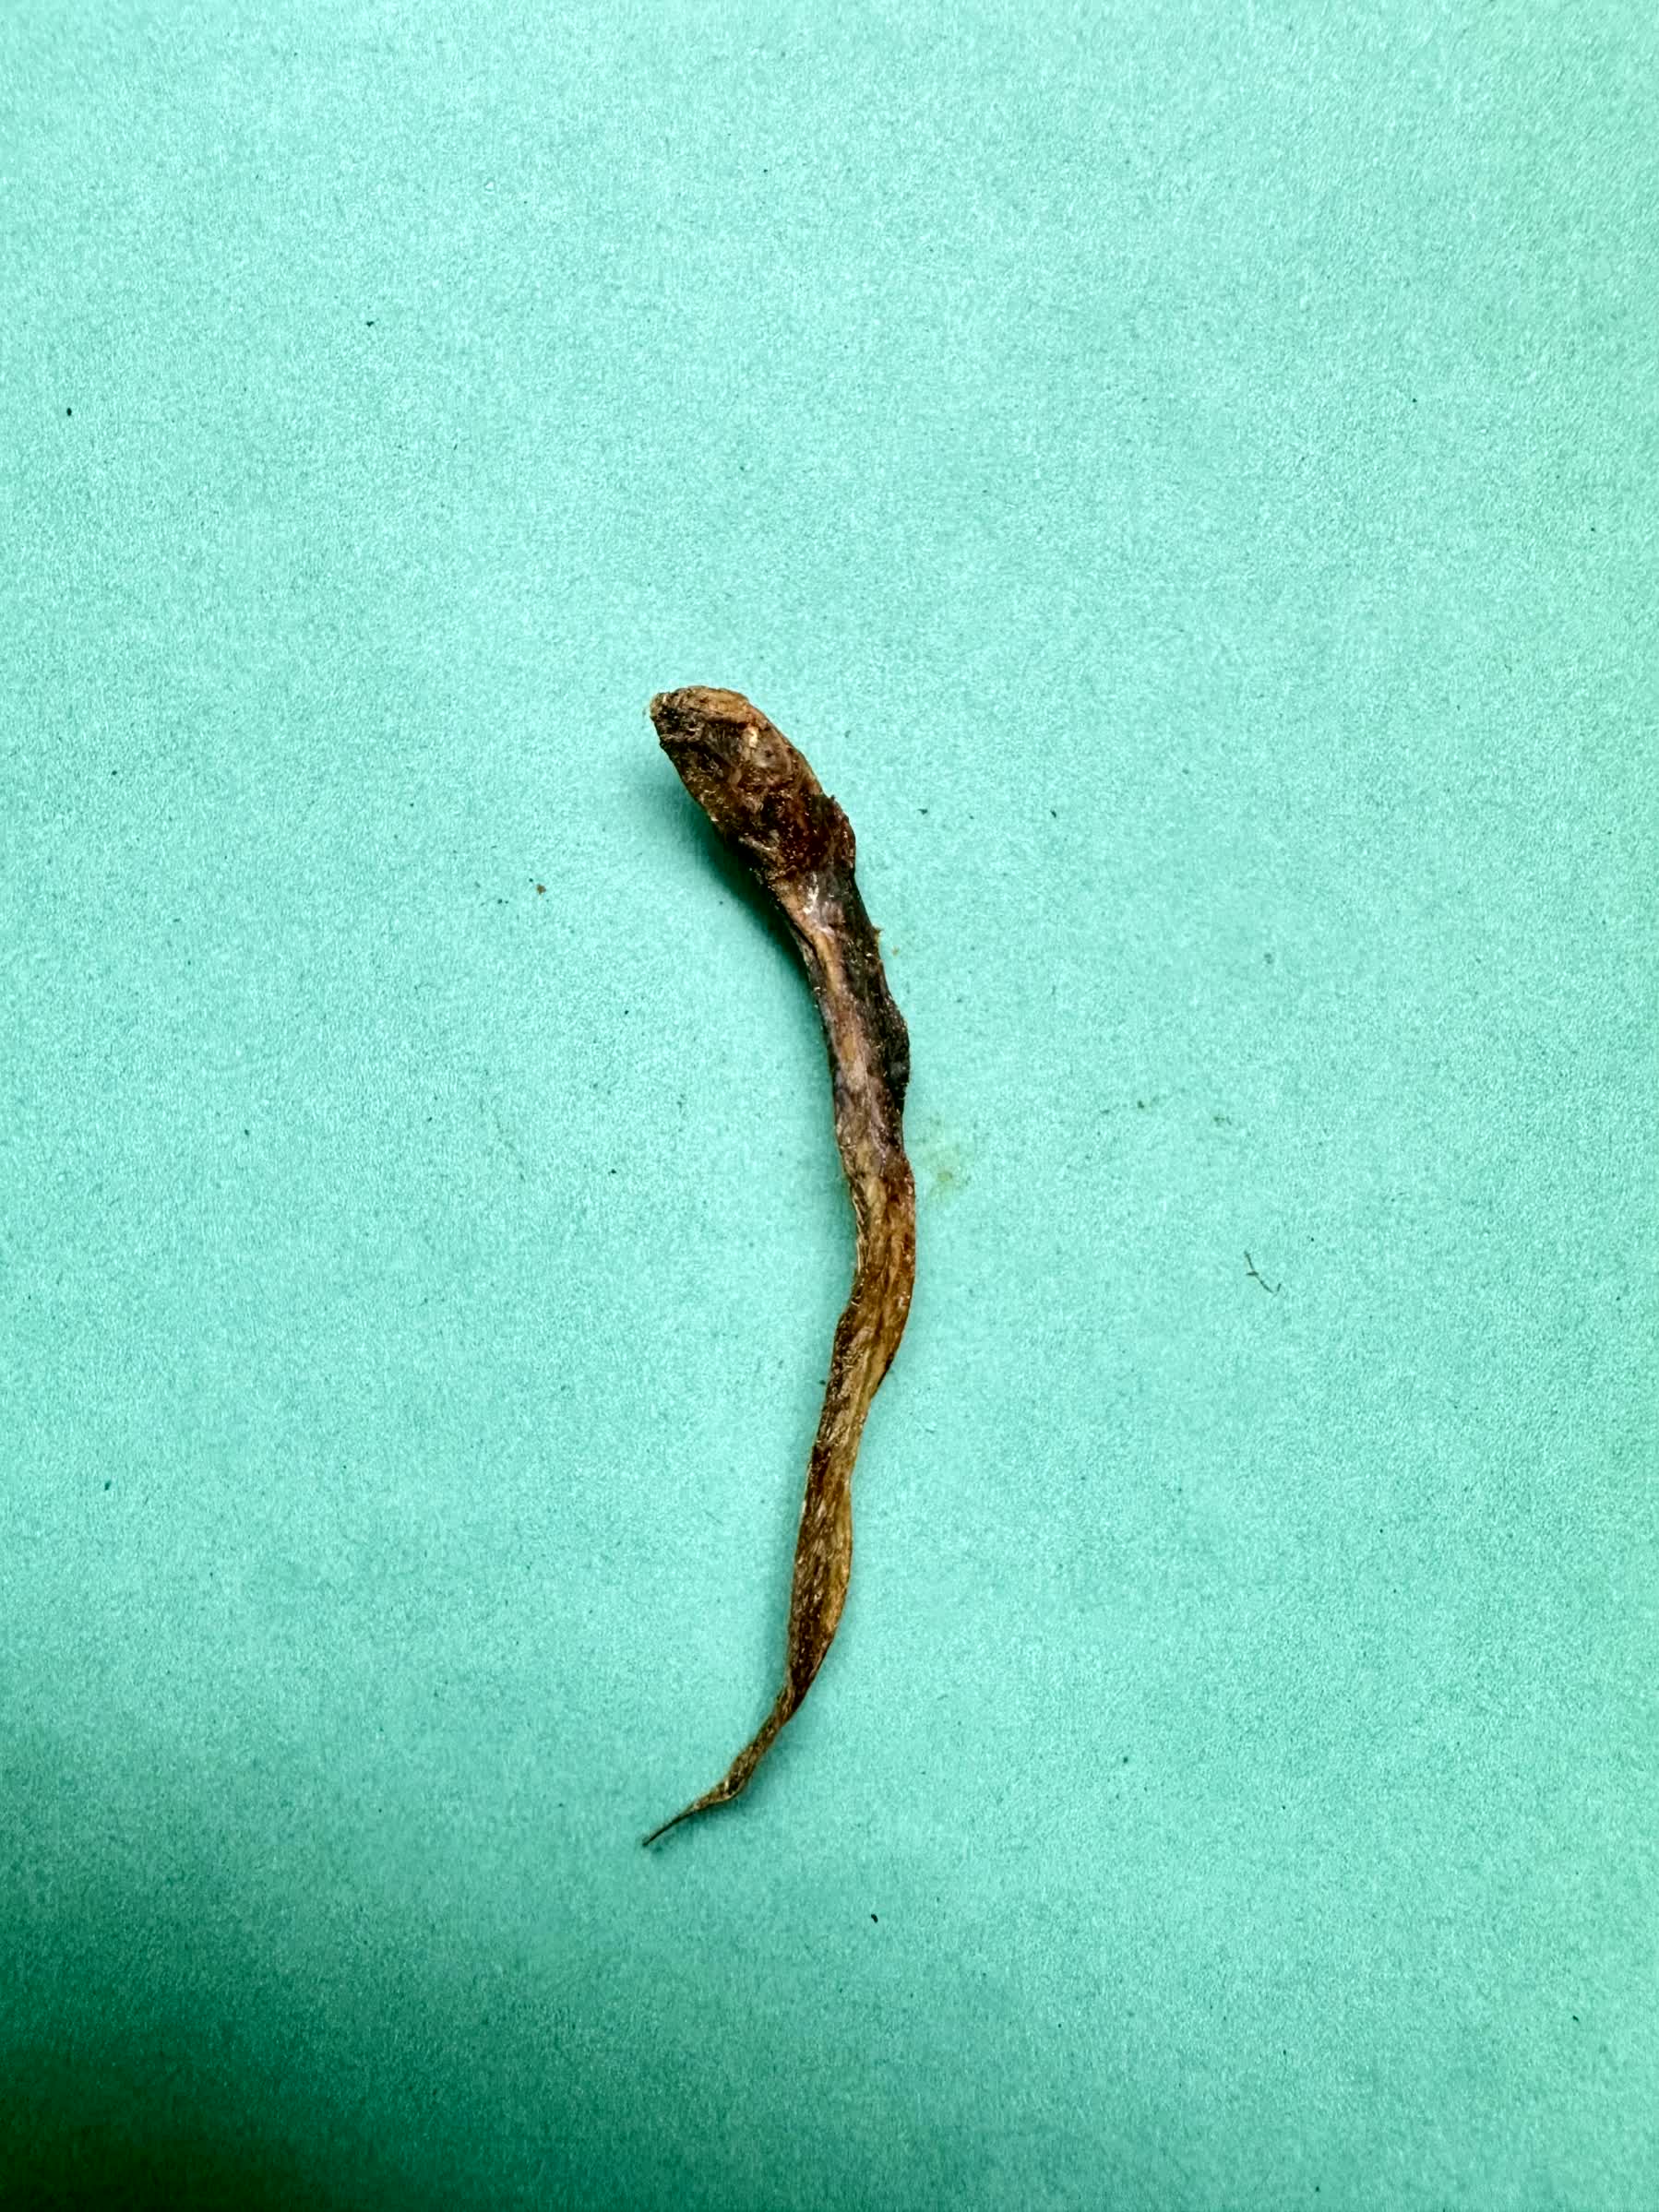
Species: Chewa